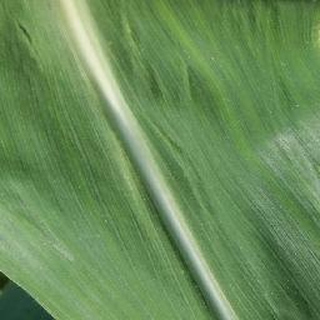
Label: healthy_corn